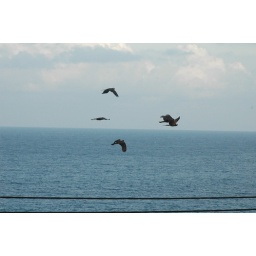
flying outside my balcony in Maroubra.